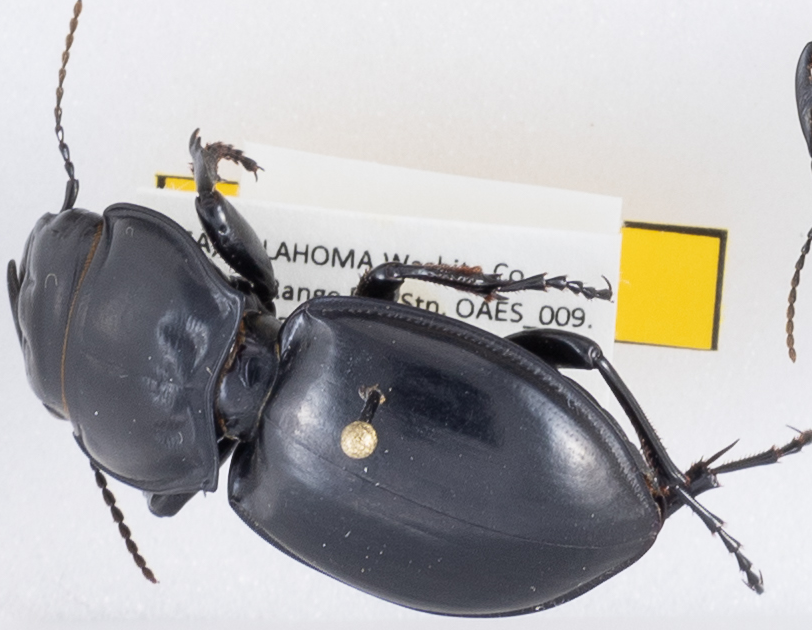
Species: Pasimachus californicus
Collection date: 2015-09-01
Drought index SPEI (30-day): -0.088
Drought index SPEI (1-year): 0.9
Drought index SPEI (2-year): -0.62